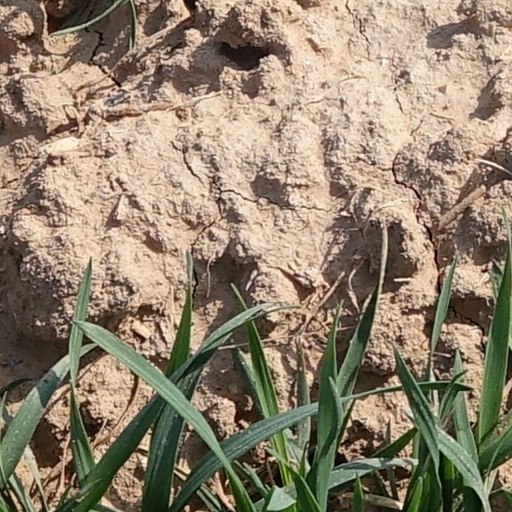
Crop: wheat